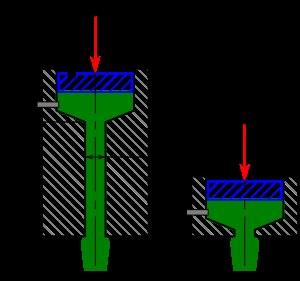
Un viscosimètre est un appareil destiné à mesurer la viscosité des fluides. Il existe deux types de viscosimètre : les viscosimètres de « process » et les viscosimètres de laboratoire.